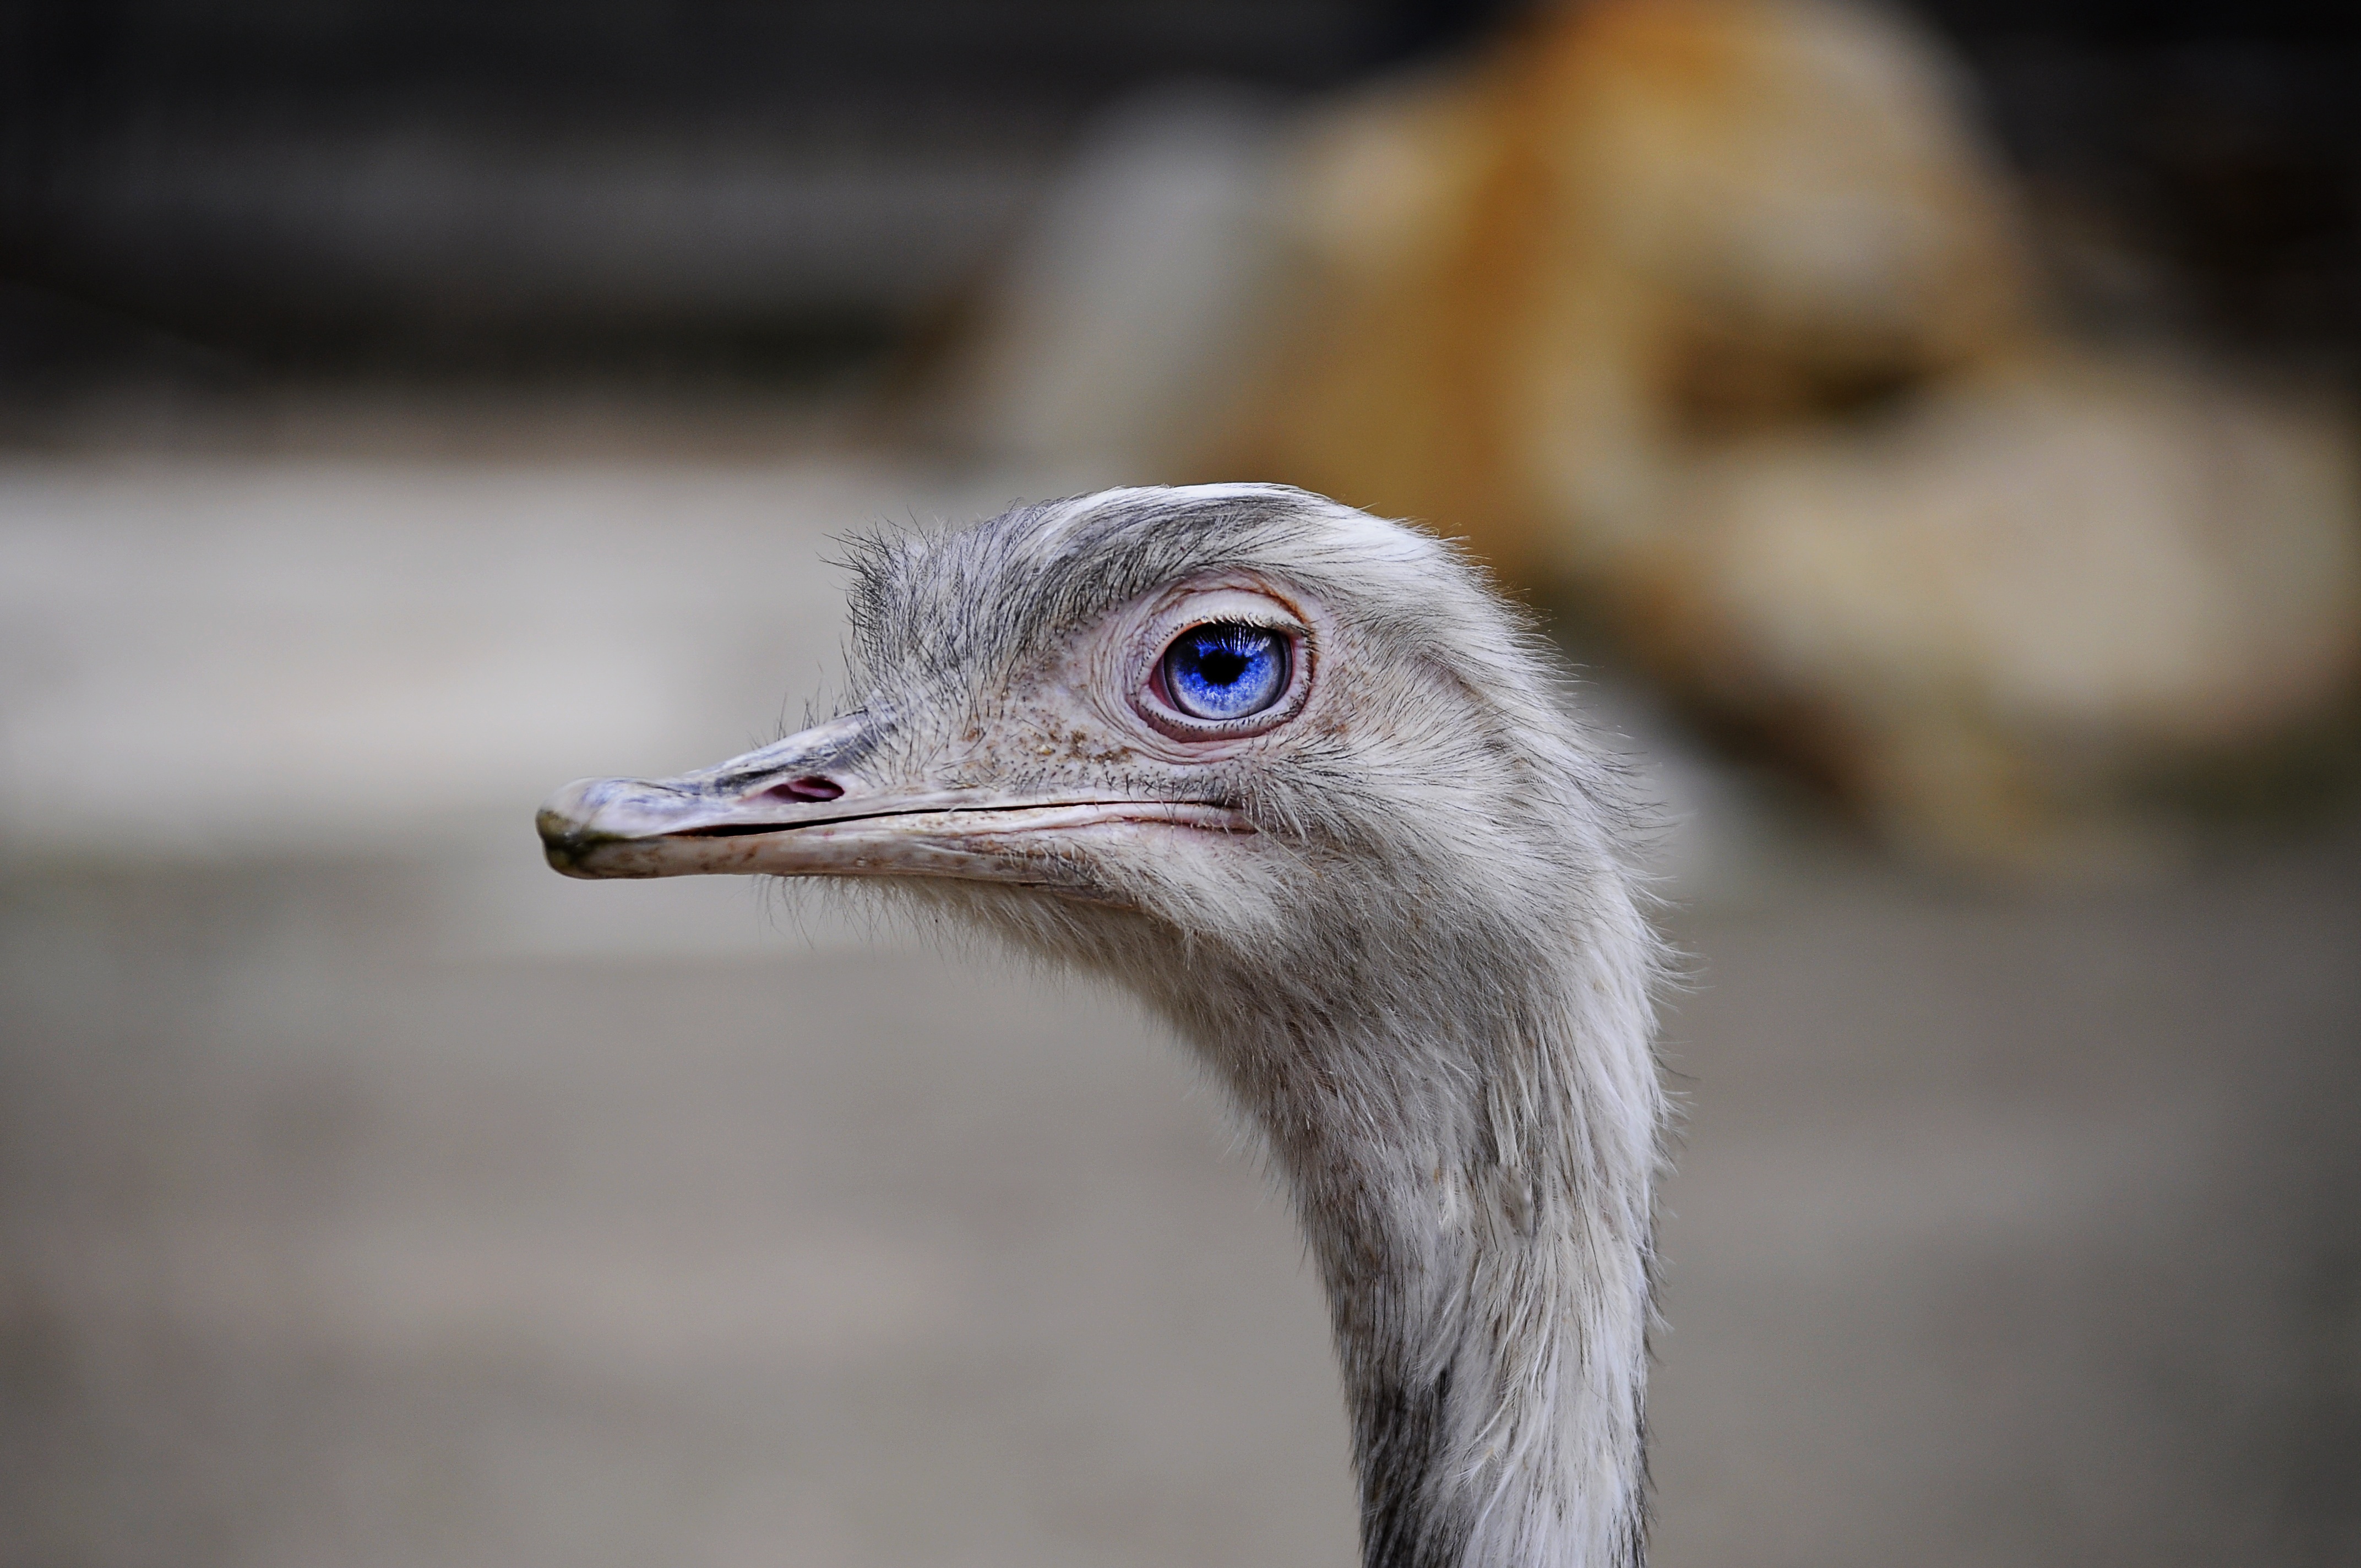
bird, view, wildlife, beak, ostrich, fauna, close up, eye, vertebrate, expression, ratite, curious, flightless bird, the ostrich